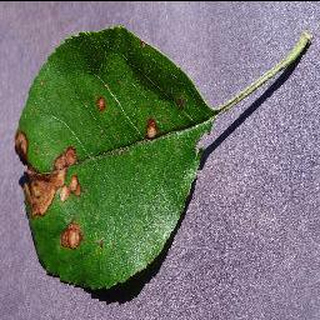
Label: apple_black_rot